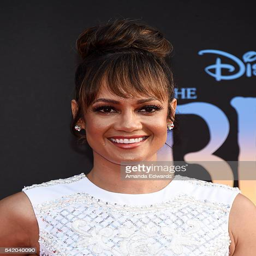
actor arrives at the premiere